Beyond the Barrier

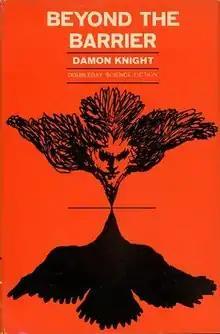
Cover of "Beyond the Barrier"

Beyond the Barrier (original title The Tree of Time) is a science fiction novel by American writer Damon Knight. The novel tells the story of a physics professor in 1980 who begins to doubt that he is a human being. He imagines that he may have been sent from another world to rescue Earth; or perhaps to destroy it. Solving the mystery takes him far into the future.